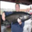
Label: flatfish